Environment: real
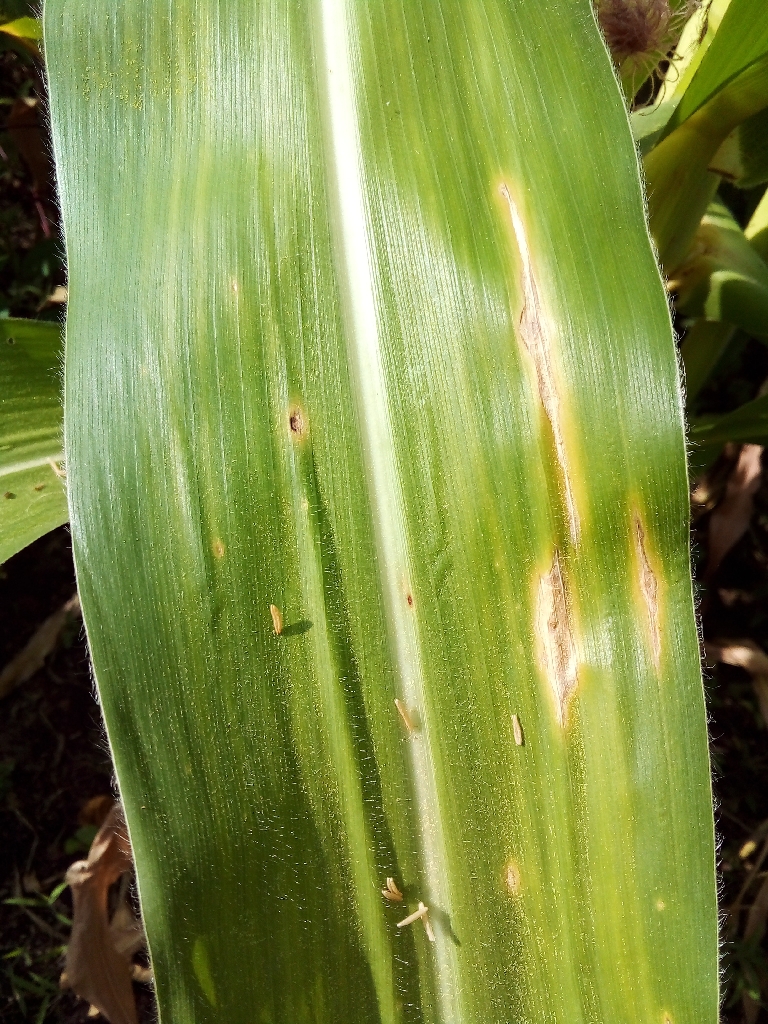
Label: northern_corn_leaf_blight